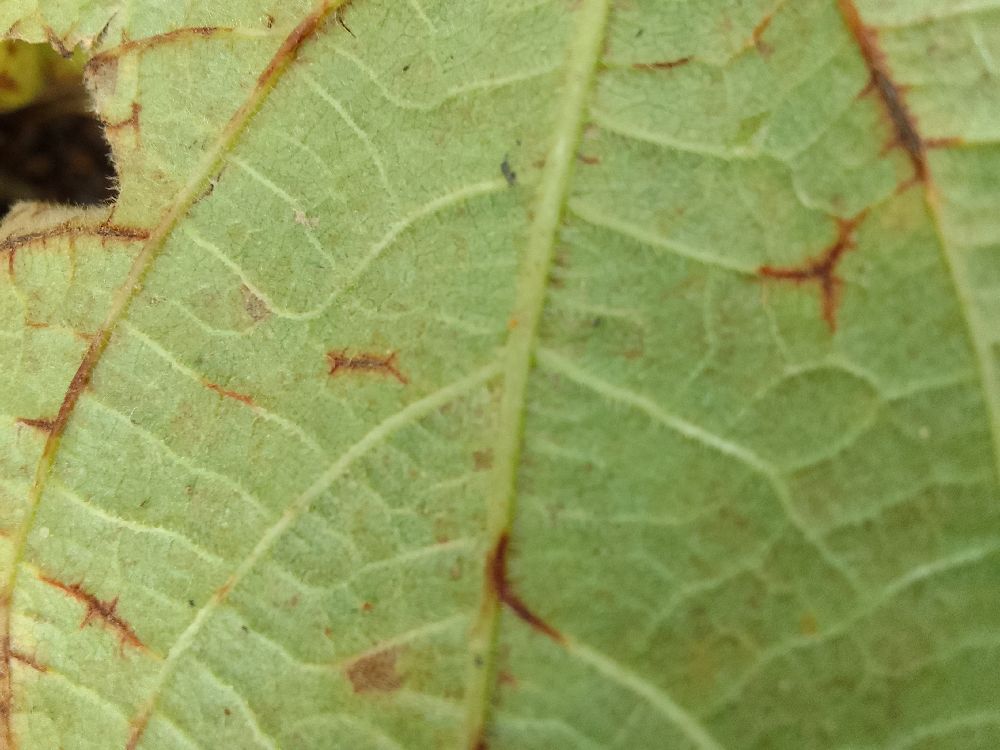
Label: anthracnose